Tatsuji Suga

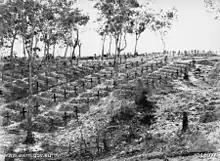
A section of the cemetery at Batu Lintang camp.

After liberation the bodies were exhumed from the cemetery and sent to Labuan for reburial in a central military cemetery there. A large number of the graves of prisoners from Batu Lintang now at Labuan are unidentified: after the Japanese surrender Suga destroyed many camp records. The cemetery in Labuan is cared for by the Commonwealth War Graves Commission.